Tunnels of Nottingham

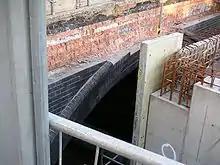
Weekday Cross Tunnel south portal November 2007. Last view of the tunnel mouth before it is covered up by the CCAN.

The Nottingham Suburban Railway was completed in 1889; it was only 3.5 miles long but had four tunnels. The line ran between a junction with the Great Northern Railway's Nottingham to Grantham line at Trent Lane in Sneinton, and the Great Northern Railway's Derbyshire and Staffordshire Extension line at Daybrook. It had stations at Sherwood, St Ann's Well and Thorney Wood.